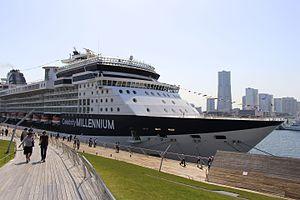
L’histoire du verre remonte à la Préhistoire : en 100 000 av. J.-C., l'obsidienne, un verre volcanique naturel, est déjà taillée par l'homme pour former des pointes de flèches ; les tectites, billes de verre formées par des impacts avec des météorites, servent également de bijoux ; enfin, les fulgurites, petits tubes issus de la fusion du sable atteint par un éclair, sont connus.